Answer in natural language. Is wooden dining table (highlighted by a red box) further away or in front of black modern high-back chair (highlighted by a blue box)? Choose between the following options: in front or further away
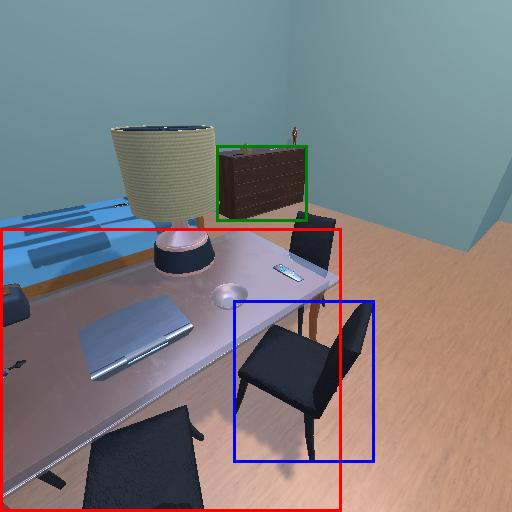
<answer>further away</answer>